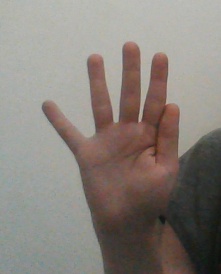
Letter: sheen